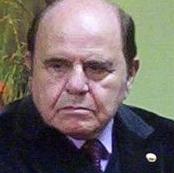
Age: 75